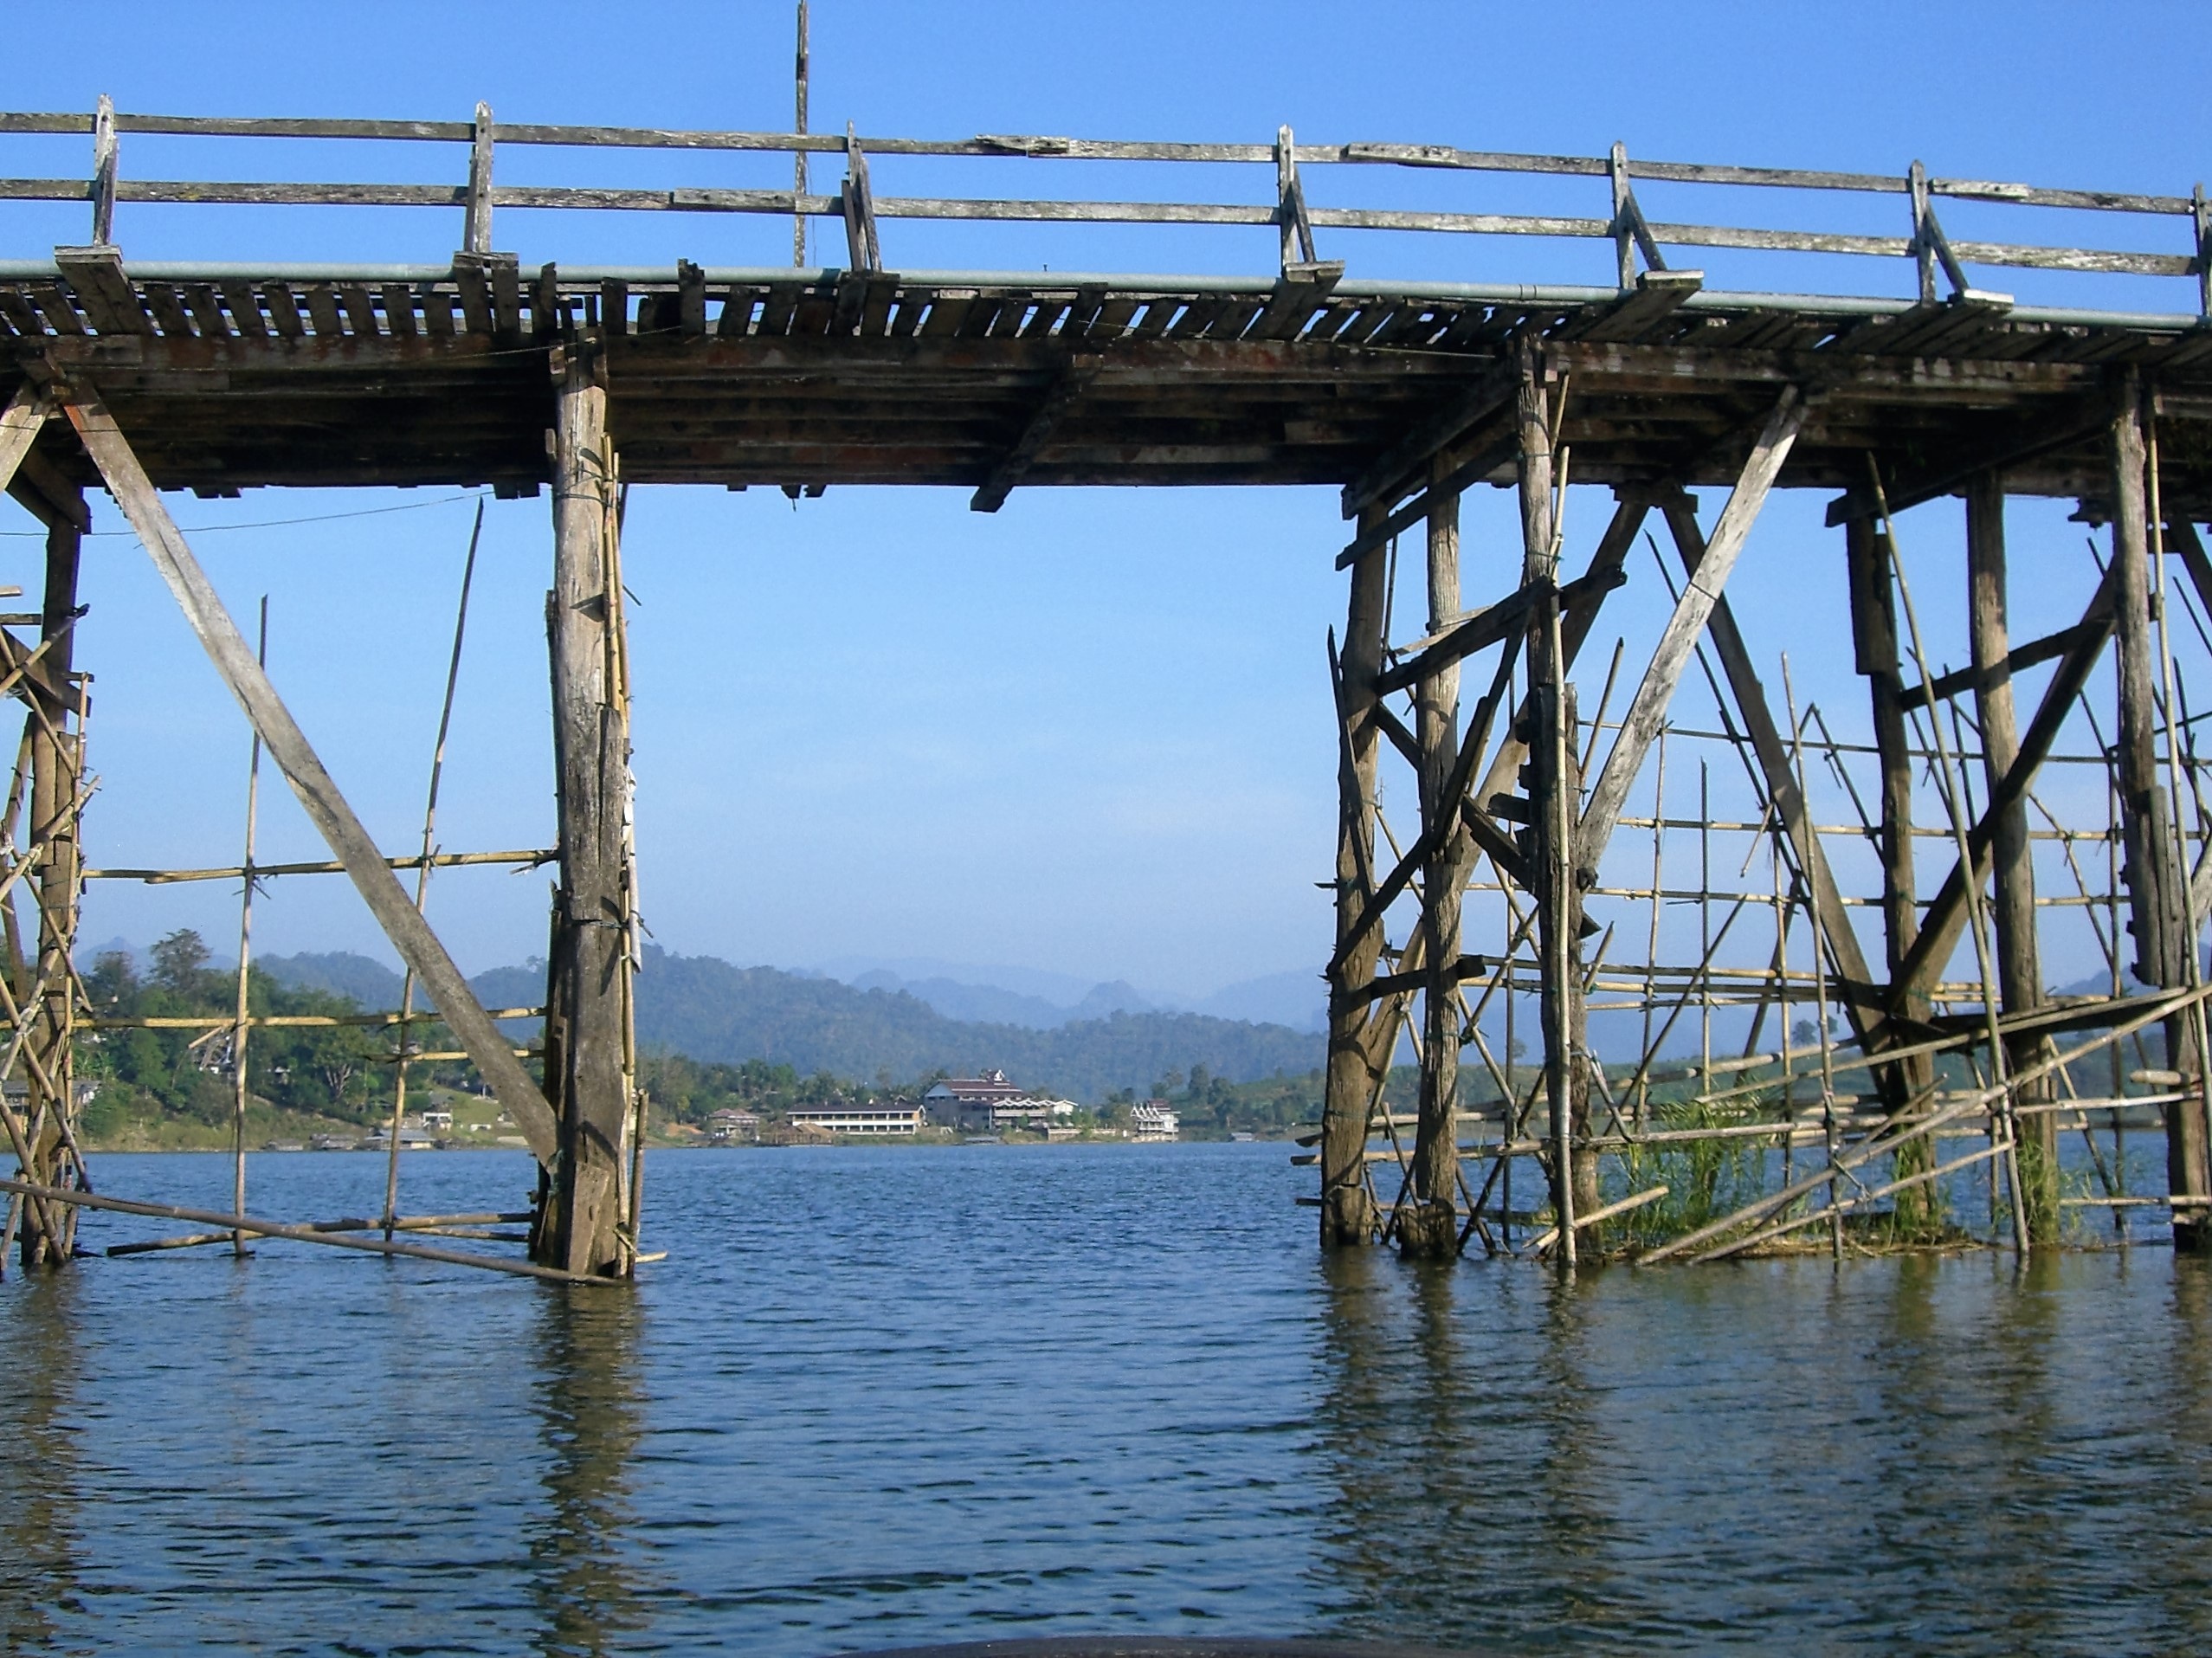
wood, bridge, river, construction, reflection, vehicle, waterway, more, truss bridge, nonbuilding structure